Sarah Lord Bailey

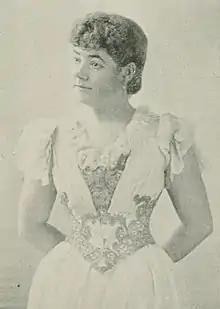
"A Woman of the Century"

Sarah Lord Bailey (Lord; after first marriage, Bailey; after second marriage, Sanborn; September 9, 1856 – July 9, 1922) was a British-born American elocutionist and teacher of dramatic elocution.